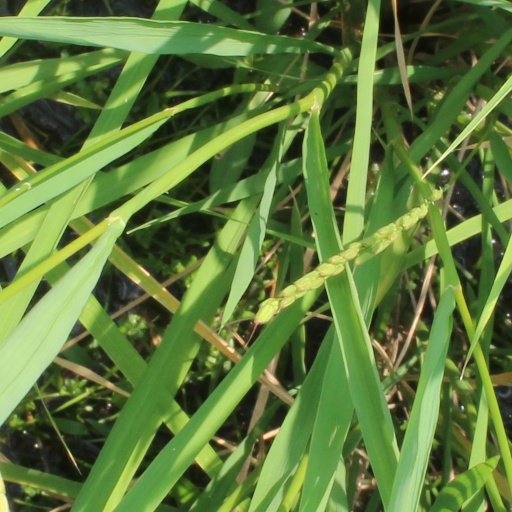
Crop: rice